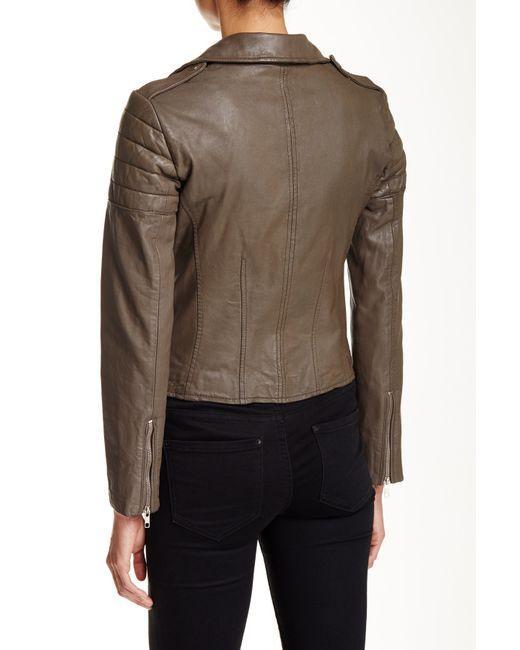
Braune Lederjacke im Biker-Stil mit Reißverschlüssen